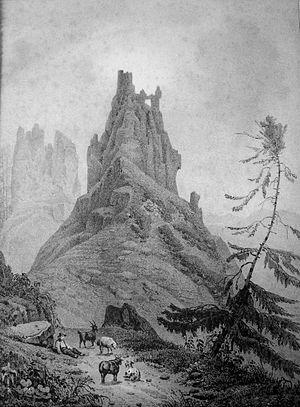
Le château de la Roche est situé sur la commune de Bellefosse au Ban de la Roche, canton de Schirmeck, arrondissement de Molsheim dans le département du Bas-Rhin, région Grand Est.